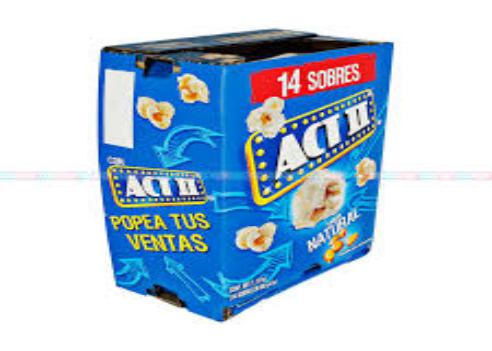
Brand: Act II
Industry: Food